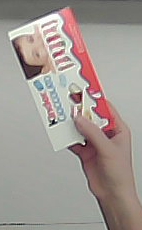
Product: kinder_chocolate